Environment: real
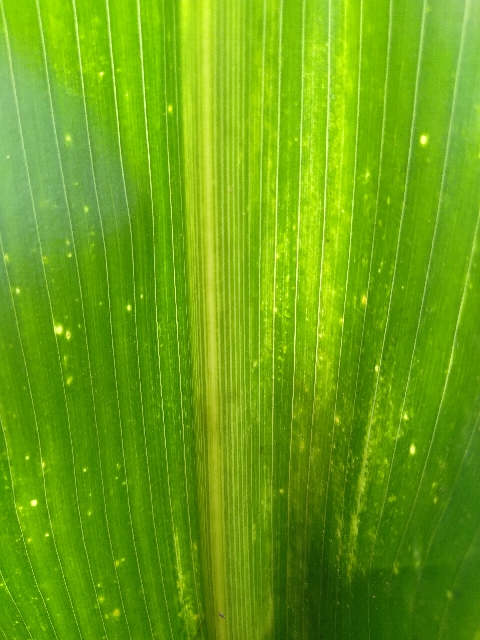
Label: lethal_necrosis